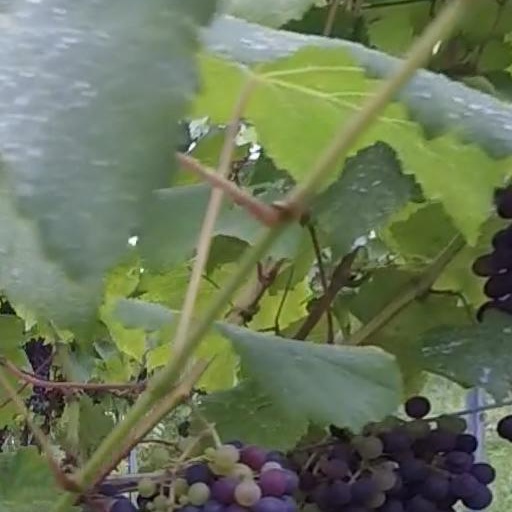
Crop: grape